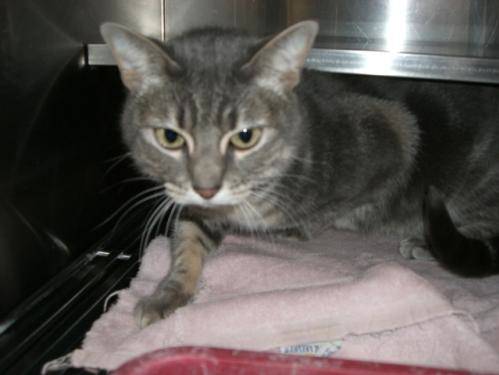
Label: cat